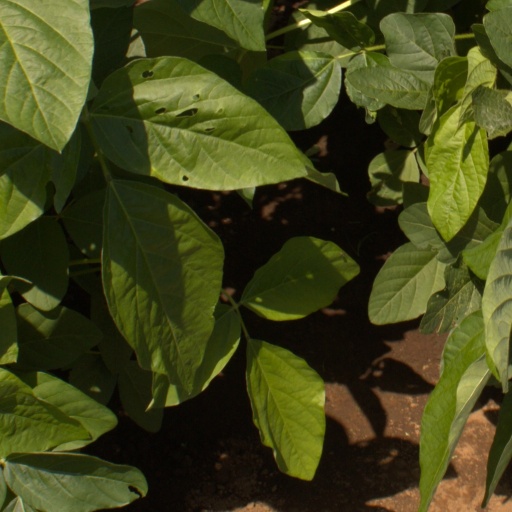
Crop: soybean